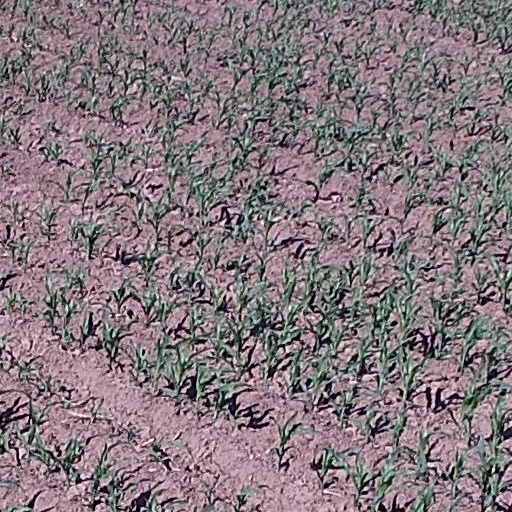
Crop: maize; corn